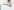
Number: 7